3DO

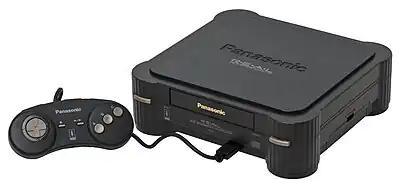
The first 3DO machine, Panasonic FZ-1 R.E.A.L. 3DO Interactive Multiplayer

3DO is a video gaming hardware format developed by The 3DO Company and conceived by Electronic Arts founder Trip Hawkins. The specifications were originally designed by Dave Needle and RJ Mical of New Technology Group, and were licensed by third parties; most hardware were packaged as home video game consoles under the name Interactive Multiplayer, and Panasonic produced the first models in 1993 with further renditions released afterwards by manufacturers GoldStar, Sanyo, Creative Labs, and Samsung Electronics.